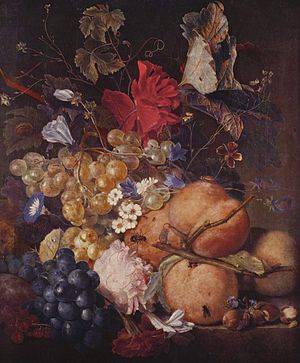
Nederlandske kunstnere / 17. århundrede
Jan van Huysum (1682-1749), Frugt, blomster og insekter, 1735. Alte Pinakothek, München.
Dette er en liste over nederlandske kunstnere, som enten blev født eller virkede i Nederlandene. Informationerne på den følgende liste tager alle udgangspunkt i Det Nederlandske Institut for Kunsthistories database over nederlandske kunstnere.